Aore

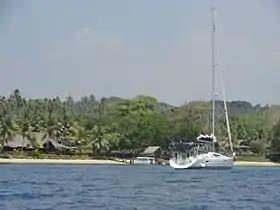
Aore Island Resort

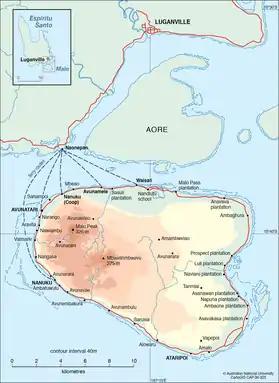
Aore is located between Malo and Espiritu Santo

Tourism and plantations are Aore's main providers of employment and economic revenue. There are numerous resorts on the island catering to tourists, weddings, and baptisms. Aore is a base for wreck and reef diving; wrecks accessible to divers include those of , , and . Recreational fishing is a year-round activity.